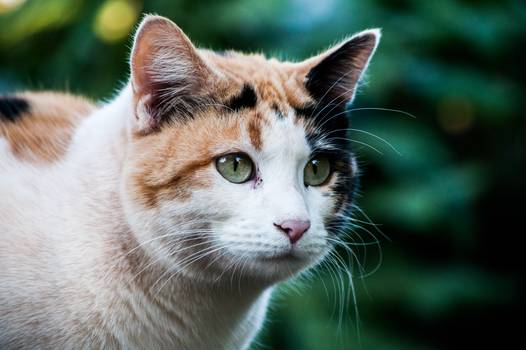
Label: No Watermark